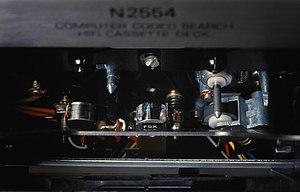
Têtes magnétiques et cabestan d'un magnétophone à cassette Philips N2554
Un magnétocassette ou magnétophone à cassette est un magnétophone utilisant une cassette audio comme support de lecture et d'enregistrement.